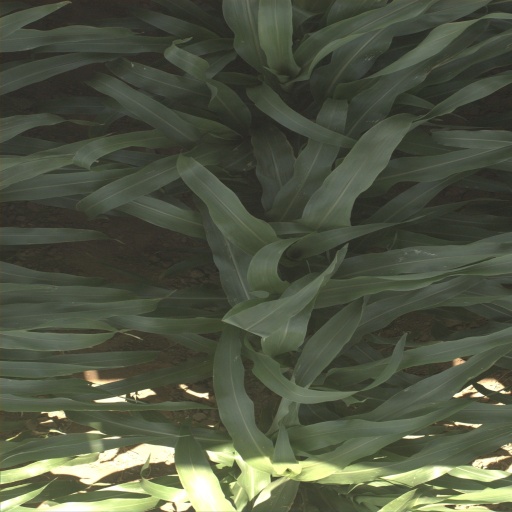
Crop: sorghum